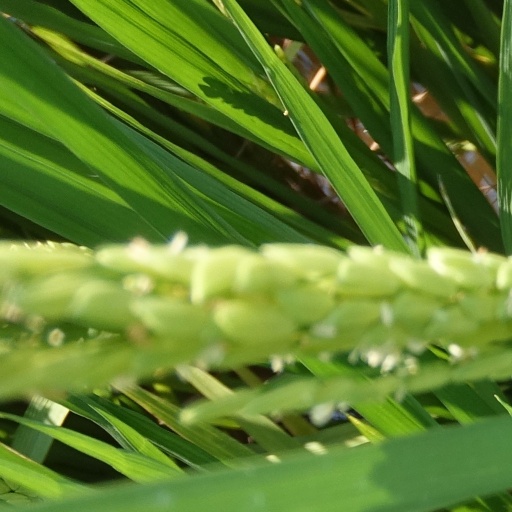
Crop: rice